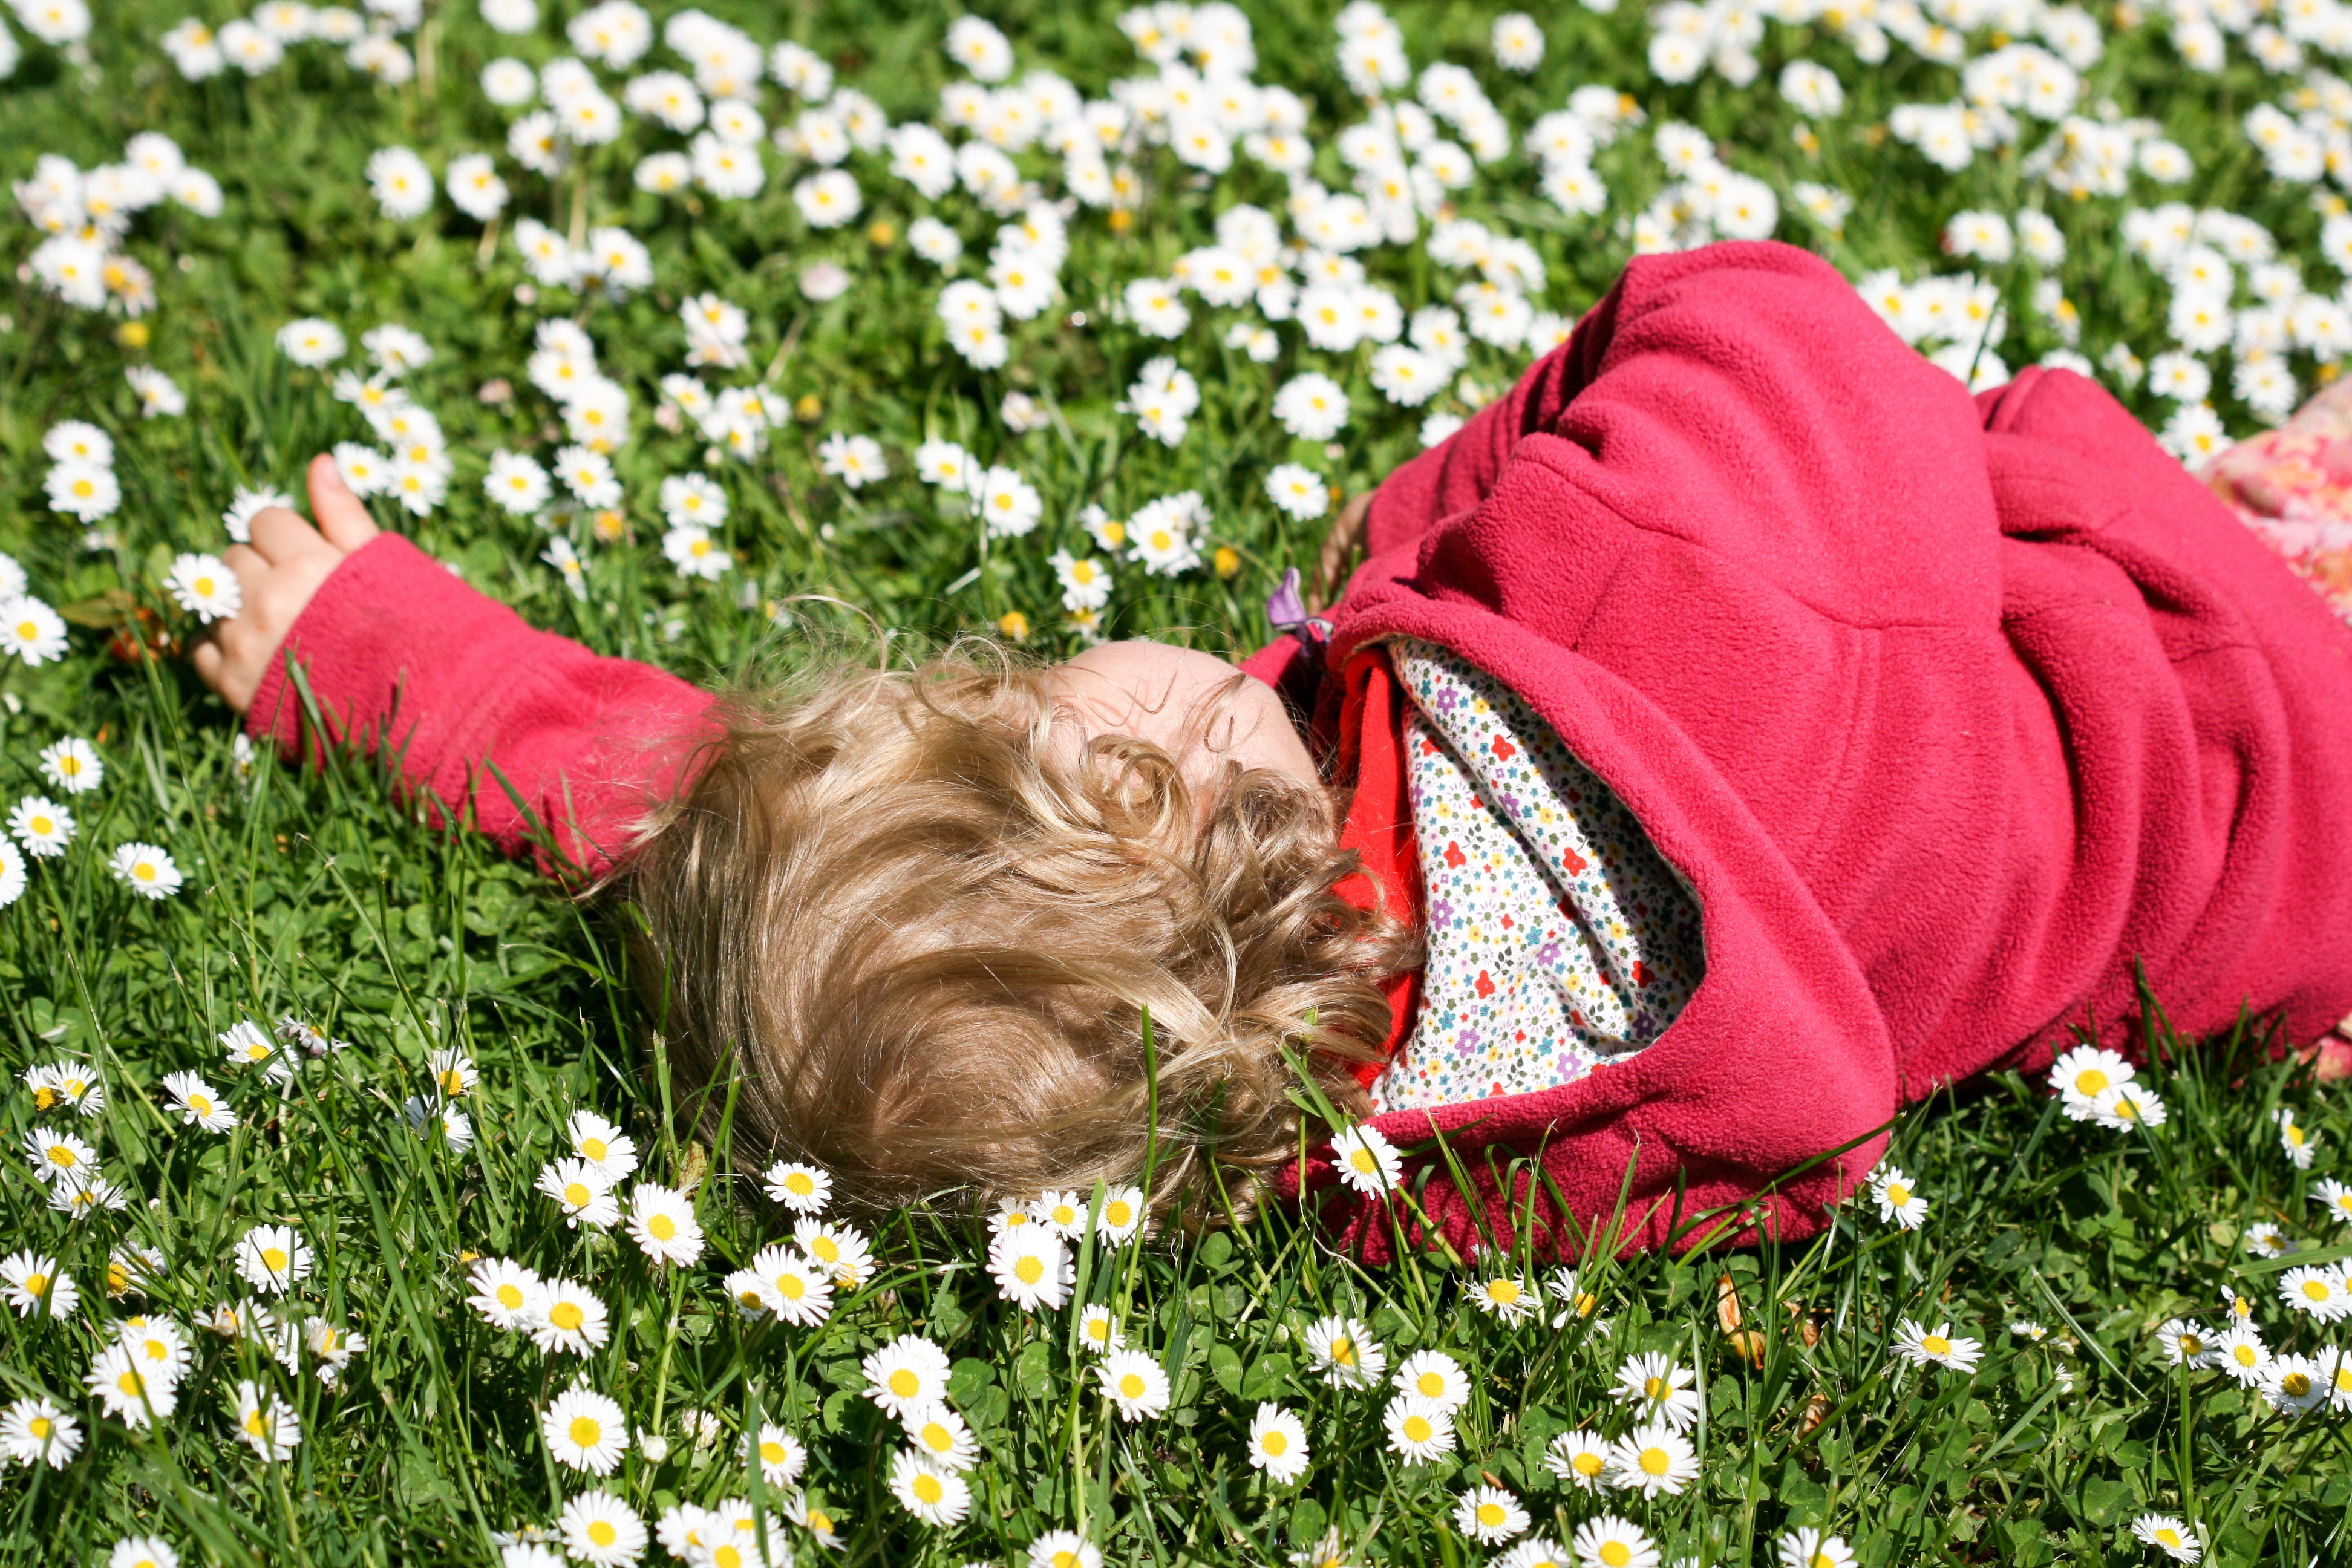
grass, plant, lawn, meadow, flower, petal, puppy, spring, relax, child, rest, sleep, toddler, daisies, concerns, bl tenmeer, flowering plant, dog like mammal, land plant